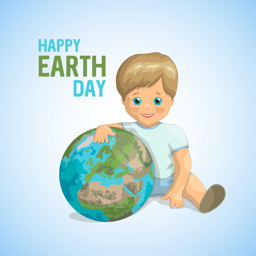
conceptual ecological banner for holiday .